2014 New York Yankees season

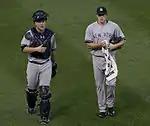
Brian McCann and Chase Whitley before a game against the Orioles on July 13.

Hosting the Boston Red Sox on April 10, pitcher Michael Pineda earned a win for the Yankees over their rivals. However, the game sparked a controversy as analysts were quick to discover a foreign substance, most likely pinetar, on Pineda's neck. The Red Sox chose not to appeal it but Major League Baseball agreed to talk to the Yankees organization about it. In Pineda's defense, the pitcher claimed he had dirt on his hand. The substance, which was discovered in the third inning, disappeared by the fifth inning.